SAOCOM

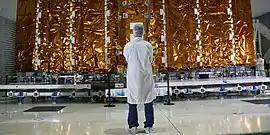
The satellite SAOCOM-1B in INVAP.

A SpaceX Falcon 9 rocket launched the SAOCOM 1B satellite for CONAE, Argentina's space agency, on 30 August 2020. SAOCOM 1B is the second of two SAOCOM 1-series Earth observation satellites designed to provide radar imagery to help emergency responders and monitor the environment, including the collection of soil moisture measurements. This mission was originally scheduled to launch January 2020 from Vandenberg Air Force Base, California but was launched from Cape Canaveral on 30 August 2020 at 23:18 UTC which make it the first use of the southern polar corridor to reach orbit from the Cape Canaveral since 1969. SAOCOM-1b is in a Sun-synchronous orbit.